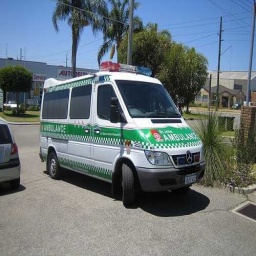
Label: ambulance